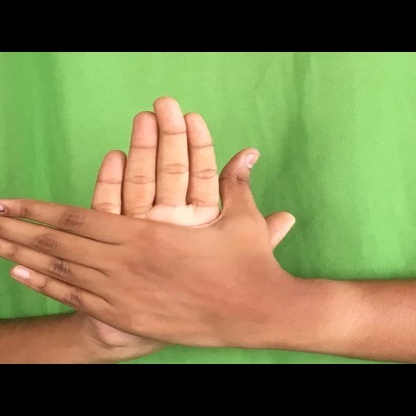
Mudra: Chakra